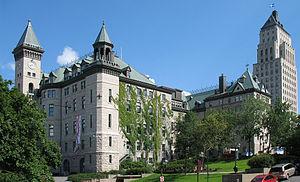
Hôtel de ville de Québec et l'Édifice Price, en haut, à droite. Ville de Québec, province de Québec. Canada
L'administration territoriale du Canada dépend de l'autorité du Parlement d'Ottawa, des dix provinces et des trois territoires. Selon la Classification géographique type, le territoire est regroupé en six régions distinctes et subdivisé en plusieurs secteurs géographiques.
Cet article recense les lieux patrimoniaux de Québec inscrit au répertoire des lieux patrimoniaux du Canada, qu'ils soient de niveau provincial, fédéral ou municipal.
Québec /ke.bɛk/ est la capitale nationale du Québec, une des provinces du Canada. Située au cœur de la région administrative de la Capitale-Nationale, elle est le siège de nombreuses institutions dont le Parlement du Québec. En date de juillet 2016, la ville de Québec compte 531 902 habitants et sa communauté métropolitaine regroupe une population de 800 296 habitants.